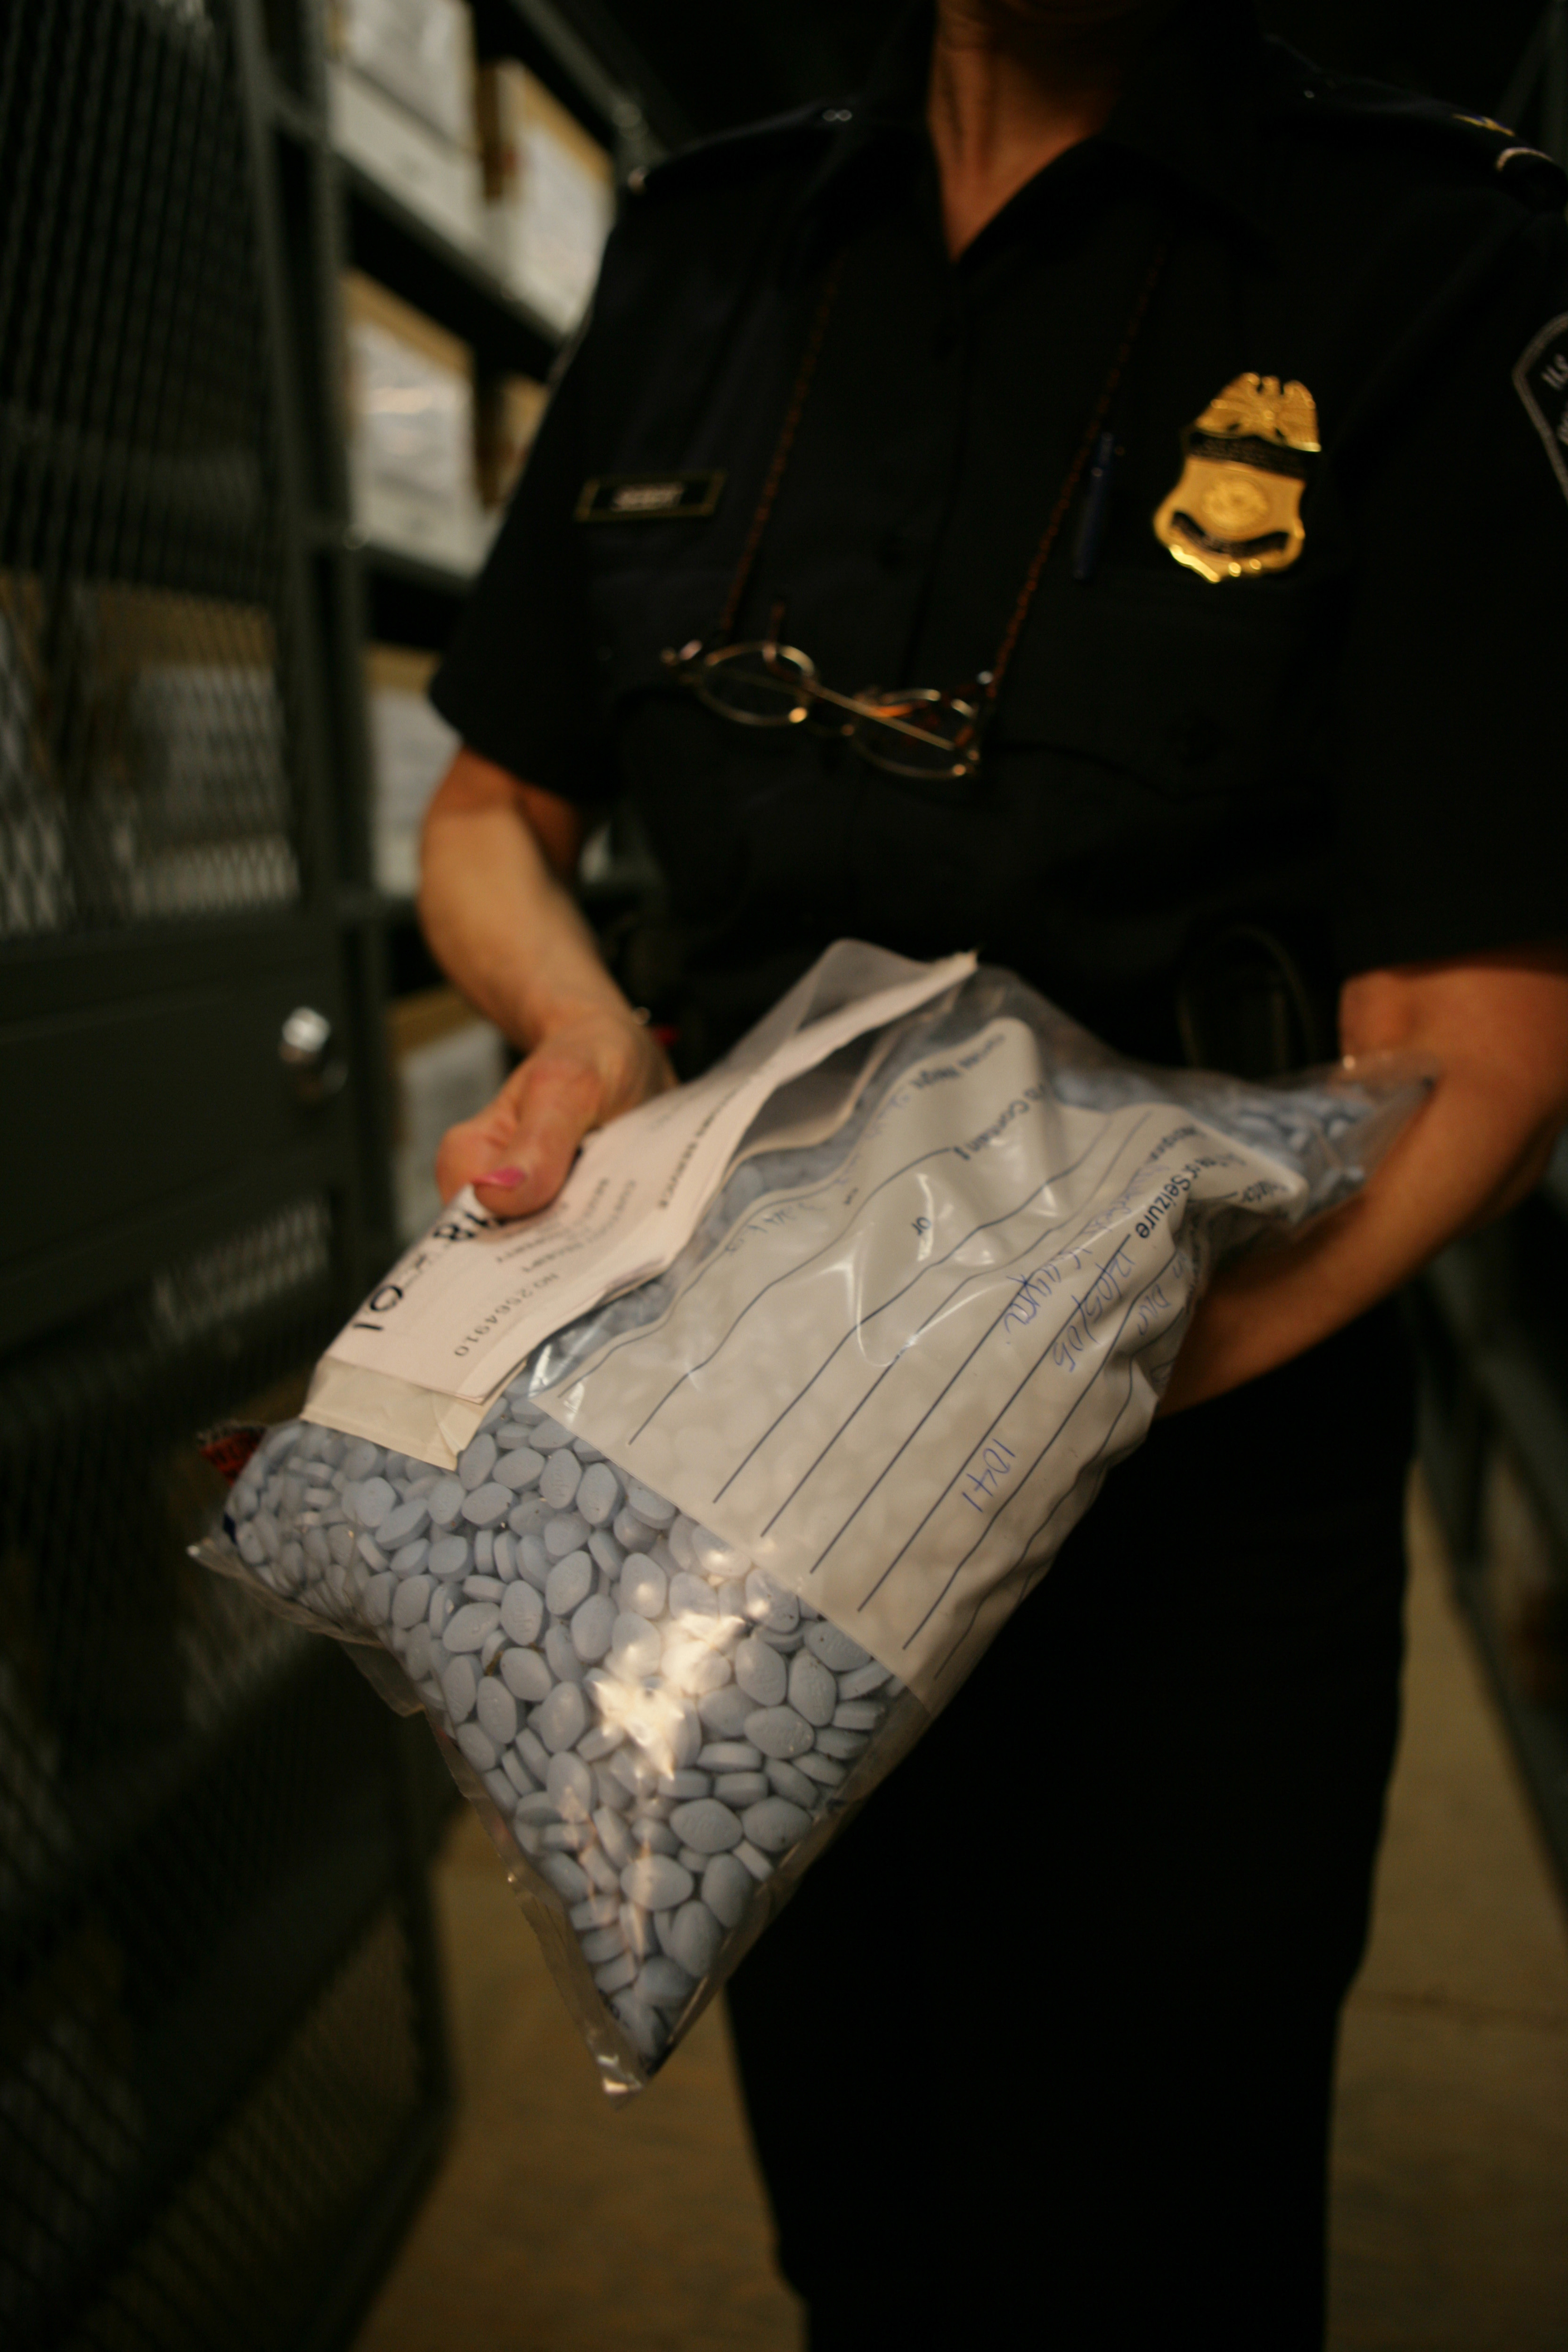
A CBP officer displays a large bag of seized counterfeit[clarification needed] Viagra phamaceuticals.
Specialty: pharma-process